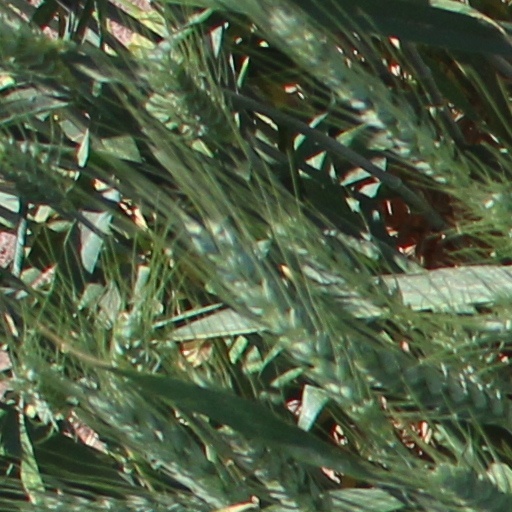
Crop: wheat